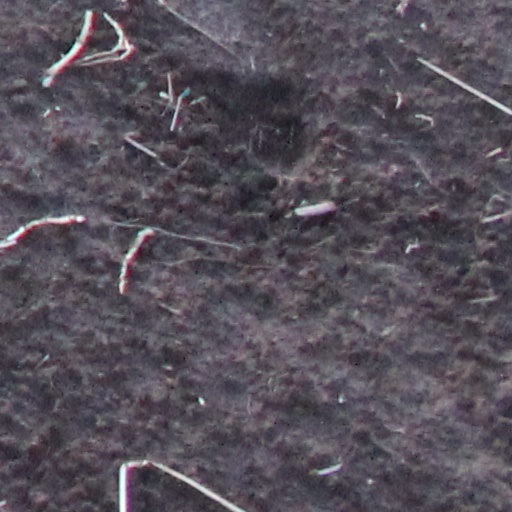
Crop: wheat